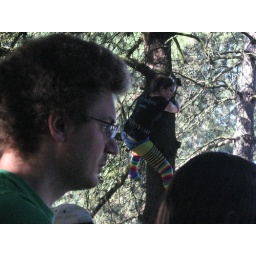
Best seat in the house